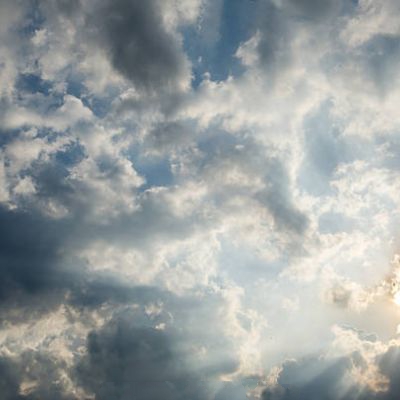
Cloud type: Nimbostratus (Ns)